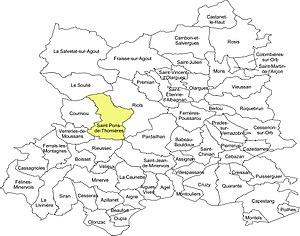
Communes du canton de St Pons de thomières, à partir d'un fond de carte d'Open Street Map
Le canton de Saint-Pons-de-Thomières est une division administrative française située dans le département de l'Hérault et la région Occitanie. À la suite du redécoupage cantonal de 2014, les limites territoriales du canton sont remaniées. Le nombre de communes du canton passe de 9 à 59.